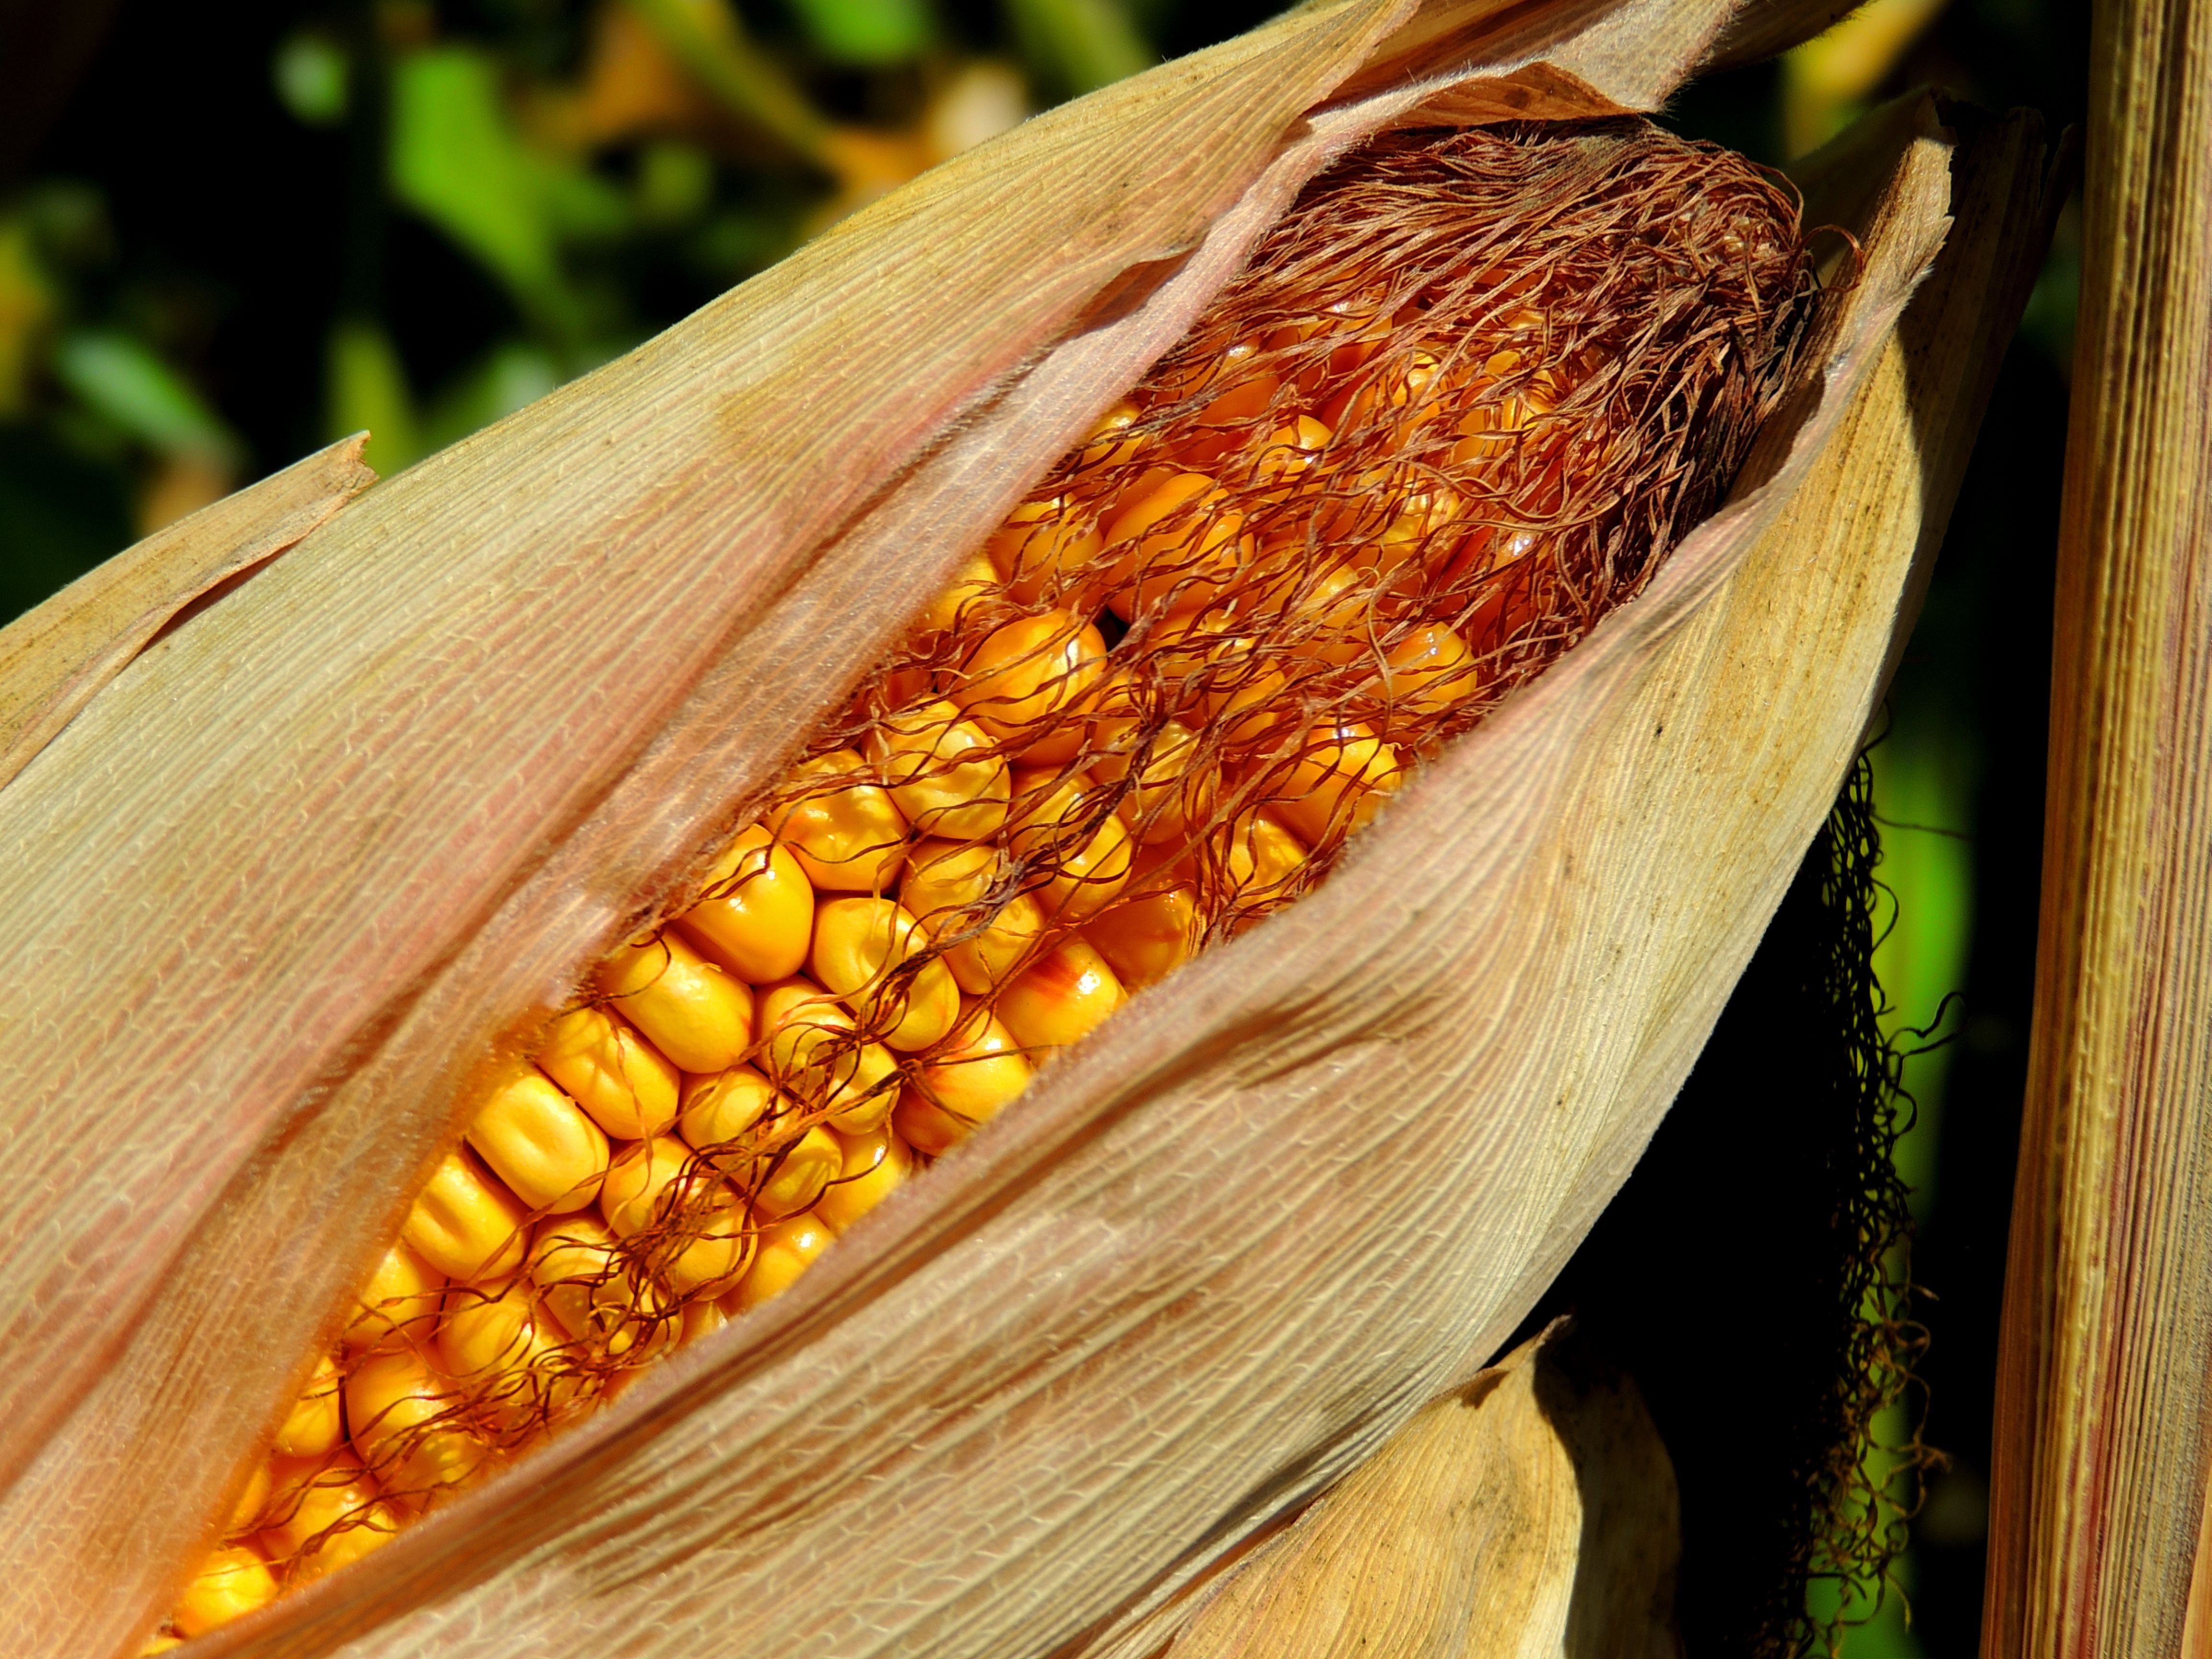
plant, field, leaf, flower, food, produce, crop, corn, yellow, agriculture, maize, macro photography, corn on the cob, commodity, grass family, food grain